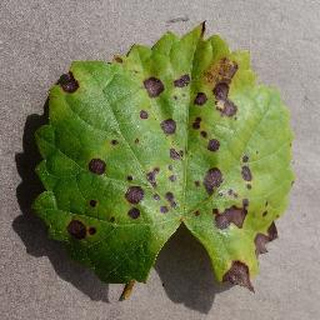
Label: grape_black_rot